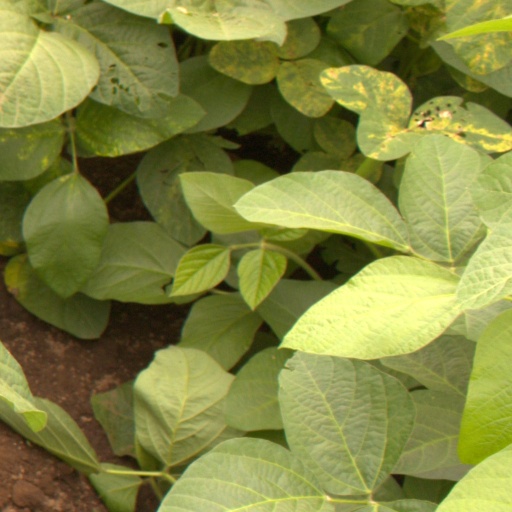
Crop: soybean